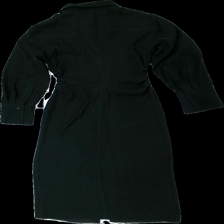
View: back
Type: Dress
Category: Ladies
Brand: Zara
Colors: Black
Material: 100% poly
Cut: Regular
Size: S
Price range: 100-150
Recommended usage: Reuse
Description: Black long shirt dress from Zara, size S. Good condition.